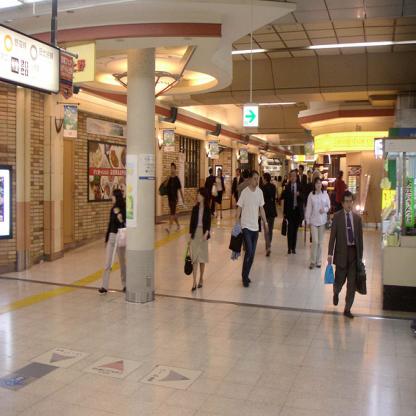
Scene: Indoor